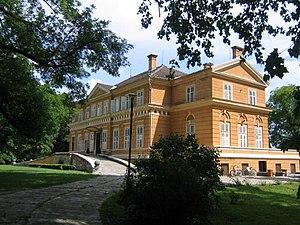
Voici une liste des châteaux déclarés monuments historiques par le Ministère de la Culture de Roumanie. Cette liste ne comprend que des châteaux de plaisance, voire des châteaux forts qui, à un certain moment de leur histoire, ont été transformés en châteaux de plaisance. Par conséquent, les châteaux forts, les citadelles, les forteresses, les places fortes, voire les autres ouvrages fortifiés de la Roumanie ne se trouvent pas ci-dessous, mais dans la liste de forts, fortifications, citadelles et places fortes en Roumanie.
Les expressions noblesse roumaine ou aristocratie roumaine désignent l'ensemble des personnes faisant partie des classes privilégiées, détentrices de la terre et de franchises spécifiques appelées jus valachicum, initialement d'origine roumaine et de confession orthodoxe, ayant gouverné les « valachies » essentiellement dans les trois principautés où vivaient les roumanophones, à savoir la Transylvanie, la Valachie et la Moldavie.